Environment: real
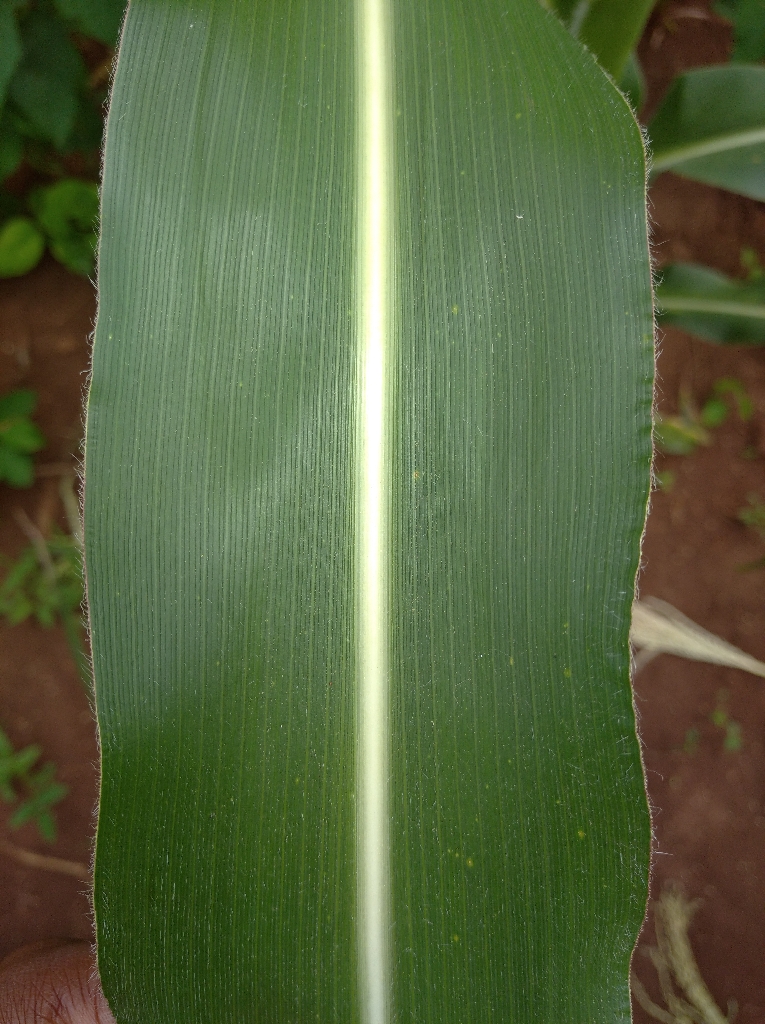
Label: healthy